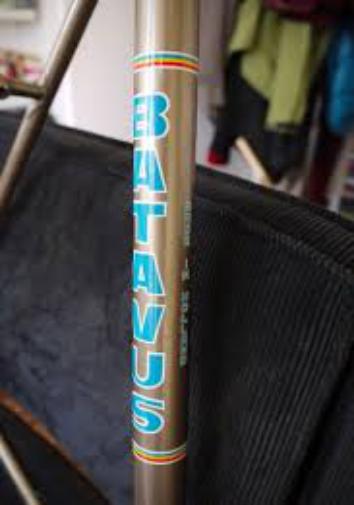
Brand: batavus
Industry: Transportation